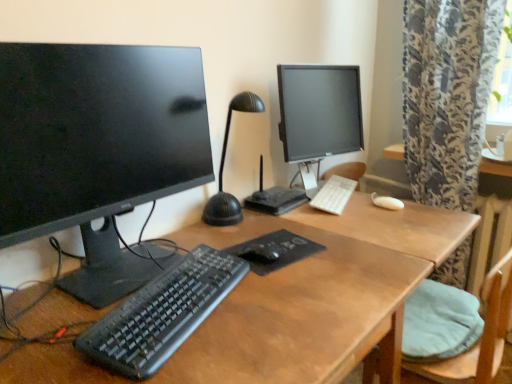
Question: Locate mouse lying on the left of wooden desk at center. Your answer should be formatted as a tuple, i.e. [(x, y)], where the tuple contains the x and y coordinates of a point satisfying the conditions above. The coordinates should be between 0 and 1, indicating the normalized pixel location of the point.
Answer: [(0.510, 0.659)]